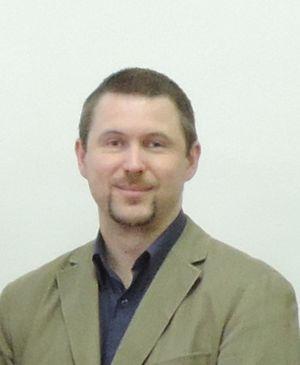
Peter Baláž, est un espérantiste slovaque.